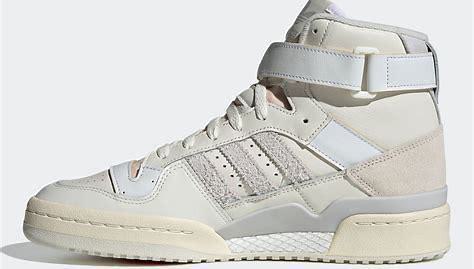
Brand: Adidas
Model: Forum